The Haçienda

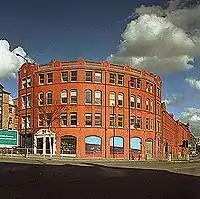
The Haçienda's exterior on the corner of Whitworth St. West and Albion St., in June 1999

The former warehouse occupied by the club was at 11–13 Whitworth Street West on the south side of the Rochdale Canal: the frontage was curved and built of red Accrington brick. Before it was turned into a club, the Haçienda was a yacht builder's shop and warehouse.